Praefectus annonae

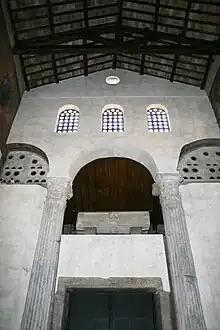
The columns of the "statio annonae" are now part of the church of Santa Maria in Cosmedin, Rome. Another "statio" was located near the Crypta Balbi.

The ' ("prefect of the provisions"), also called the ' ("prefect of the grain supply"), was a Roman official charged with the supervision of the grain supply to the city of Rome. Under the Republic, the job was usually done by an aedile. However, in emergencies, or in times of extraordinary scarcity, someone would be elected to the office, and would take charge of supplying the entire city with provisions.